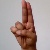
The image shows a hand gesture representing the letter 'U' in Indian Sign Language.